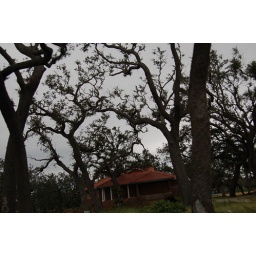
And a rare sighting in these parts, a house still standing near the ocean.